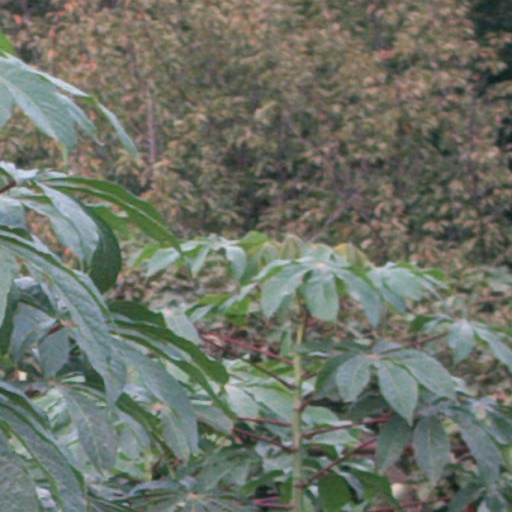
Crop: cassava